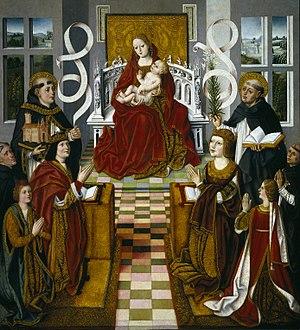
L’Art hispano-flamand est un mouvement artistique qui s'est développé en Espagne à partir du XVᵉ siècle sous l'influence d'artistes flamands, à une époque où les deux territoires étaient liés politiquement.
Ferdinand II d'Aragon dit le Catholique, né le 10 mai 1452 à Sos et mort le 23 janvier 1516 à Madrigalejo, est roi de Castille et León de 1474 à 1504, roi d'Aragon, de Valence, de Majorque, de Sardaigne et de Sicile et comte de Barcelone de 1479 à 1516, comte de Roussillon et de Cerdagne de 1493 à 1516, et enfin roi de Naples en 1503.
Le Prince, traduction française de l'ouvrage Il Principe ou De Principatibus est un traité politique écrit au début du XVIᵉ siècle par Nicolas Machiavel, homme politique et écrivain florentin, qui montre comment devenir prince et le rester, analysant des exemples de l'histoire antique et de l'histoire italienne de l'époque. Parce que l'ouvrage ne donnait pas de conseils moraux au prince comme les traités classiques adressés à des rois, et qu'au contraire il conseillait dans certains cas des actions contraires aux bonnes mœurs, il a été souvent accusé d'immoralisme, donnant lieu à l'épithète machiavélique. Cependant, l'ouvrage a connu une grande postérité et a été loué et analysé par de nombreux penseurs.